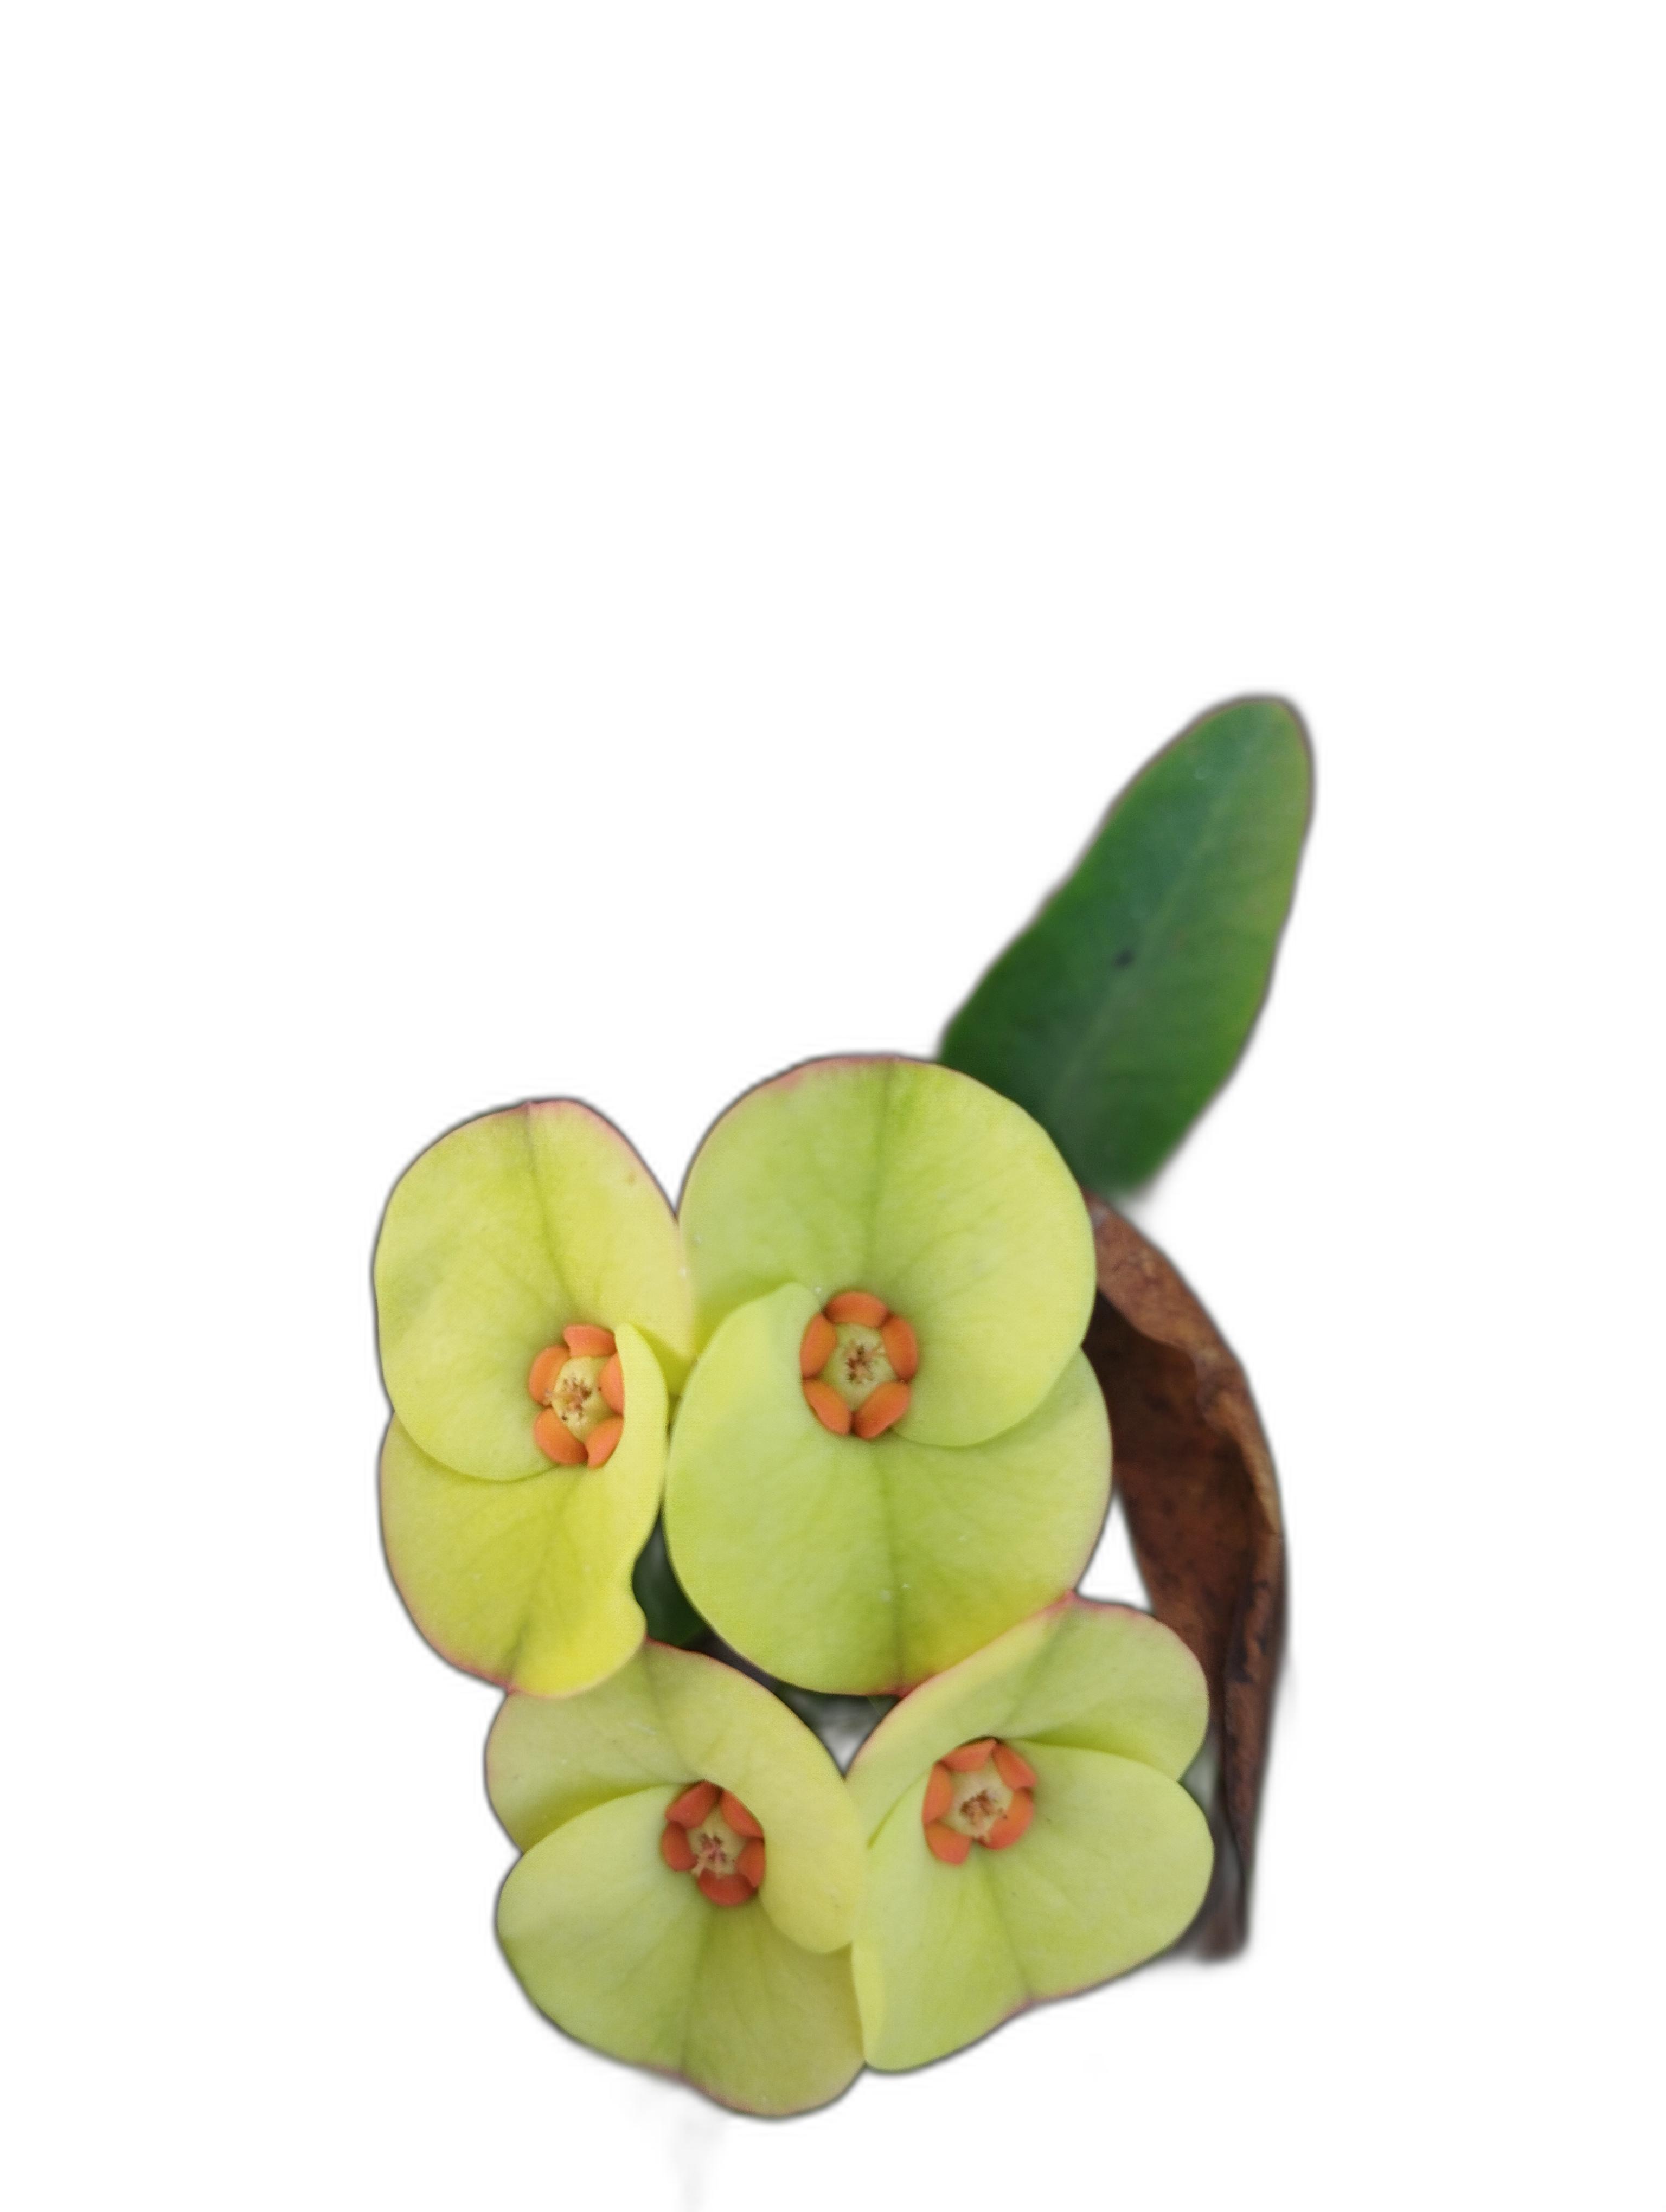
Label: Crown of thorns